Frank Daniels

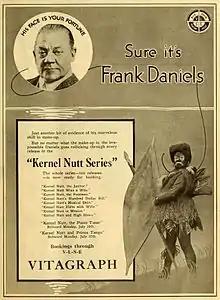
"Kernel Nutt" Series (1916)

Frank Albert Daniels (August 15, 1856 – January 12, 1935) was a comedian, an actor on stage, early black-and-white silent films, and a singer.